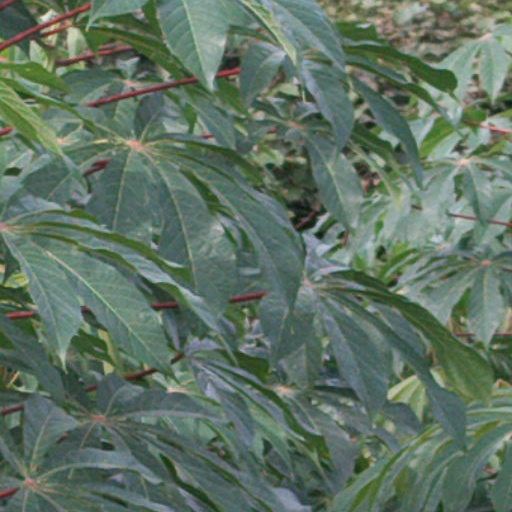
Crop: cassava